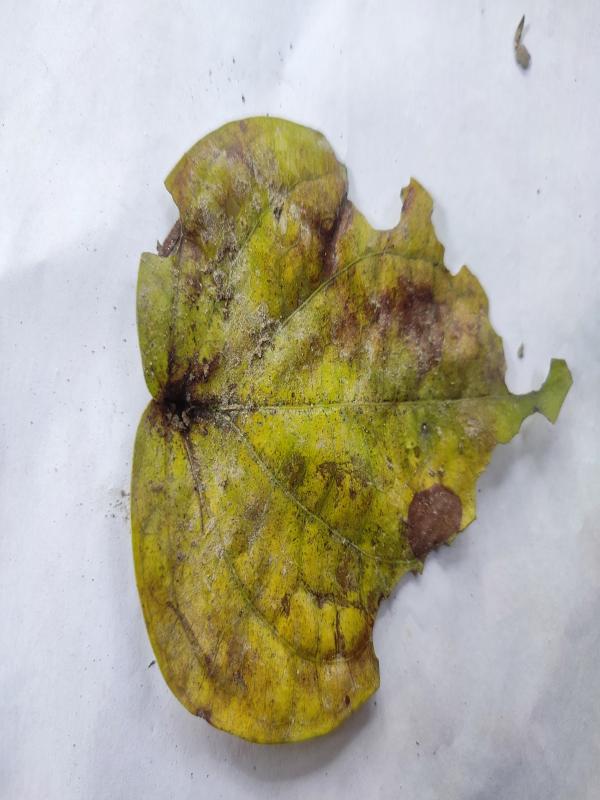
Label: Dried_Leaf